Spiritual philosophy

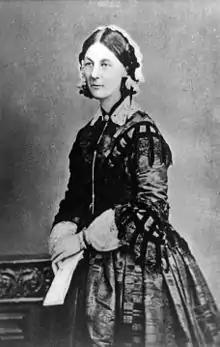
Florence Nightingale, pioneer of modern nursing

Spirituality, whether sourced from a religious or non-religious background, has the potential to help individuals cope and heal from disease and provide support to patients suffering from a terminal diagnosis. It is believed that maintaining hope, meaning and a sense of purpose is vital for patients who undergo treatment for long-term illnesses to ensure individuals keep their identity and subsequently their personal sense of worth.